David C. Munson

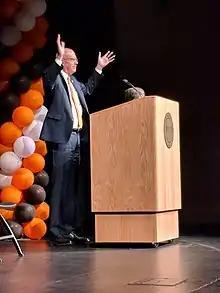
Munson in 2018

David Clair Munson Jr. is an American electrical engineer. In 2025 he retired after having served for 8 years as the 10th president of the Rochester Institute of Technology since 2017. He was the 14th dean of the University of Michigan College of Engineering from 2006 to 2016.